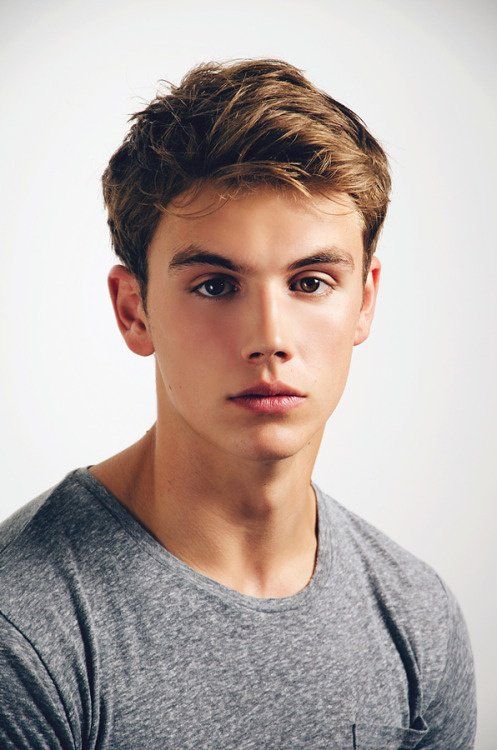
Portrait style: Real Portrait